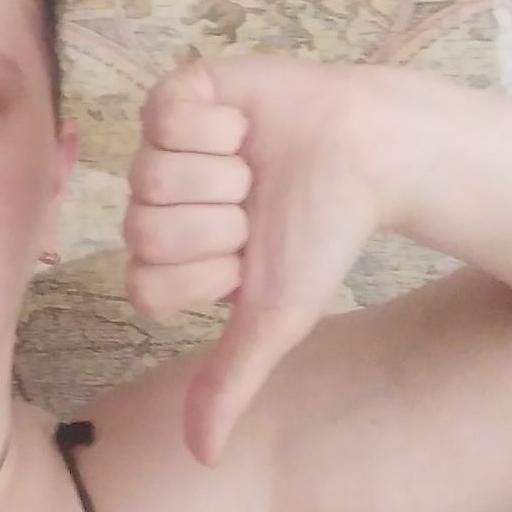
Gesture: dislike